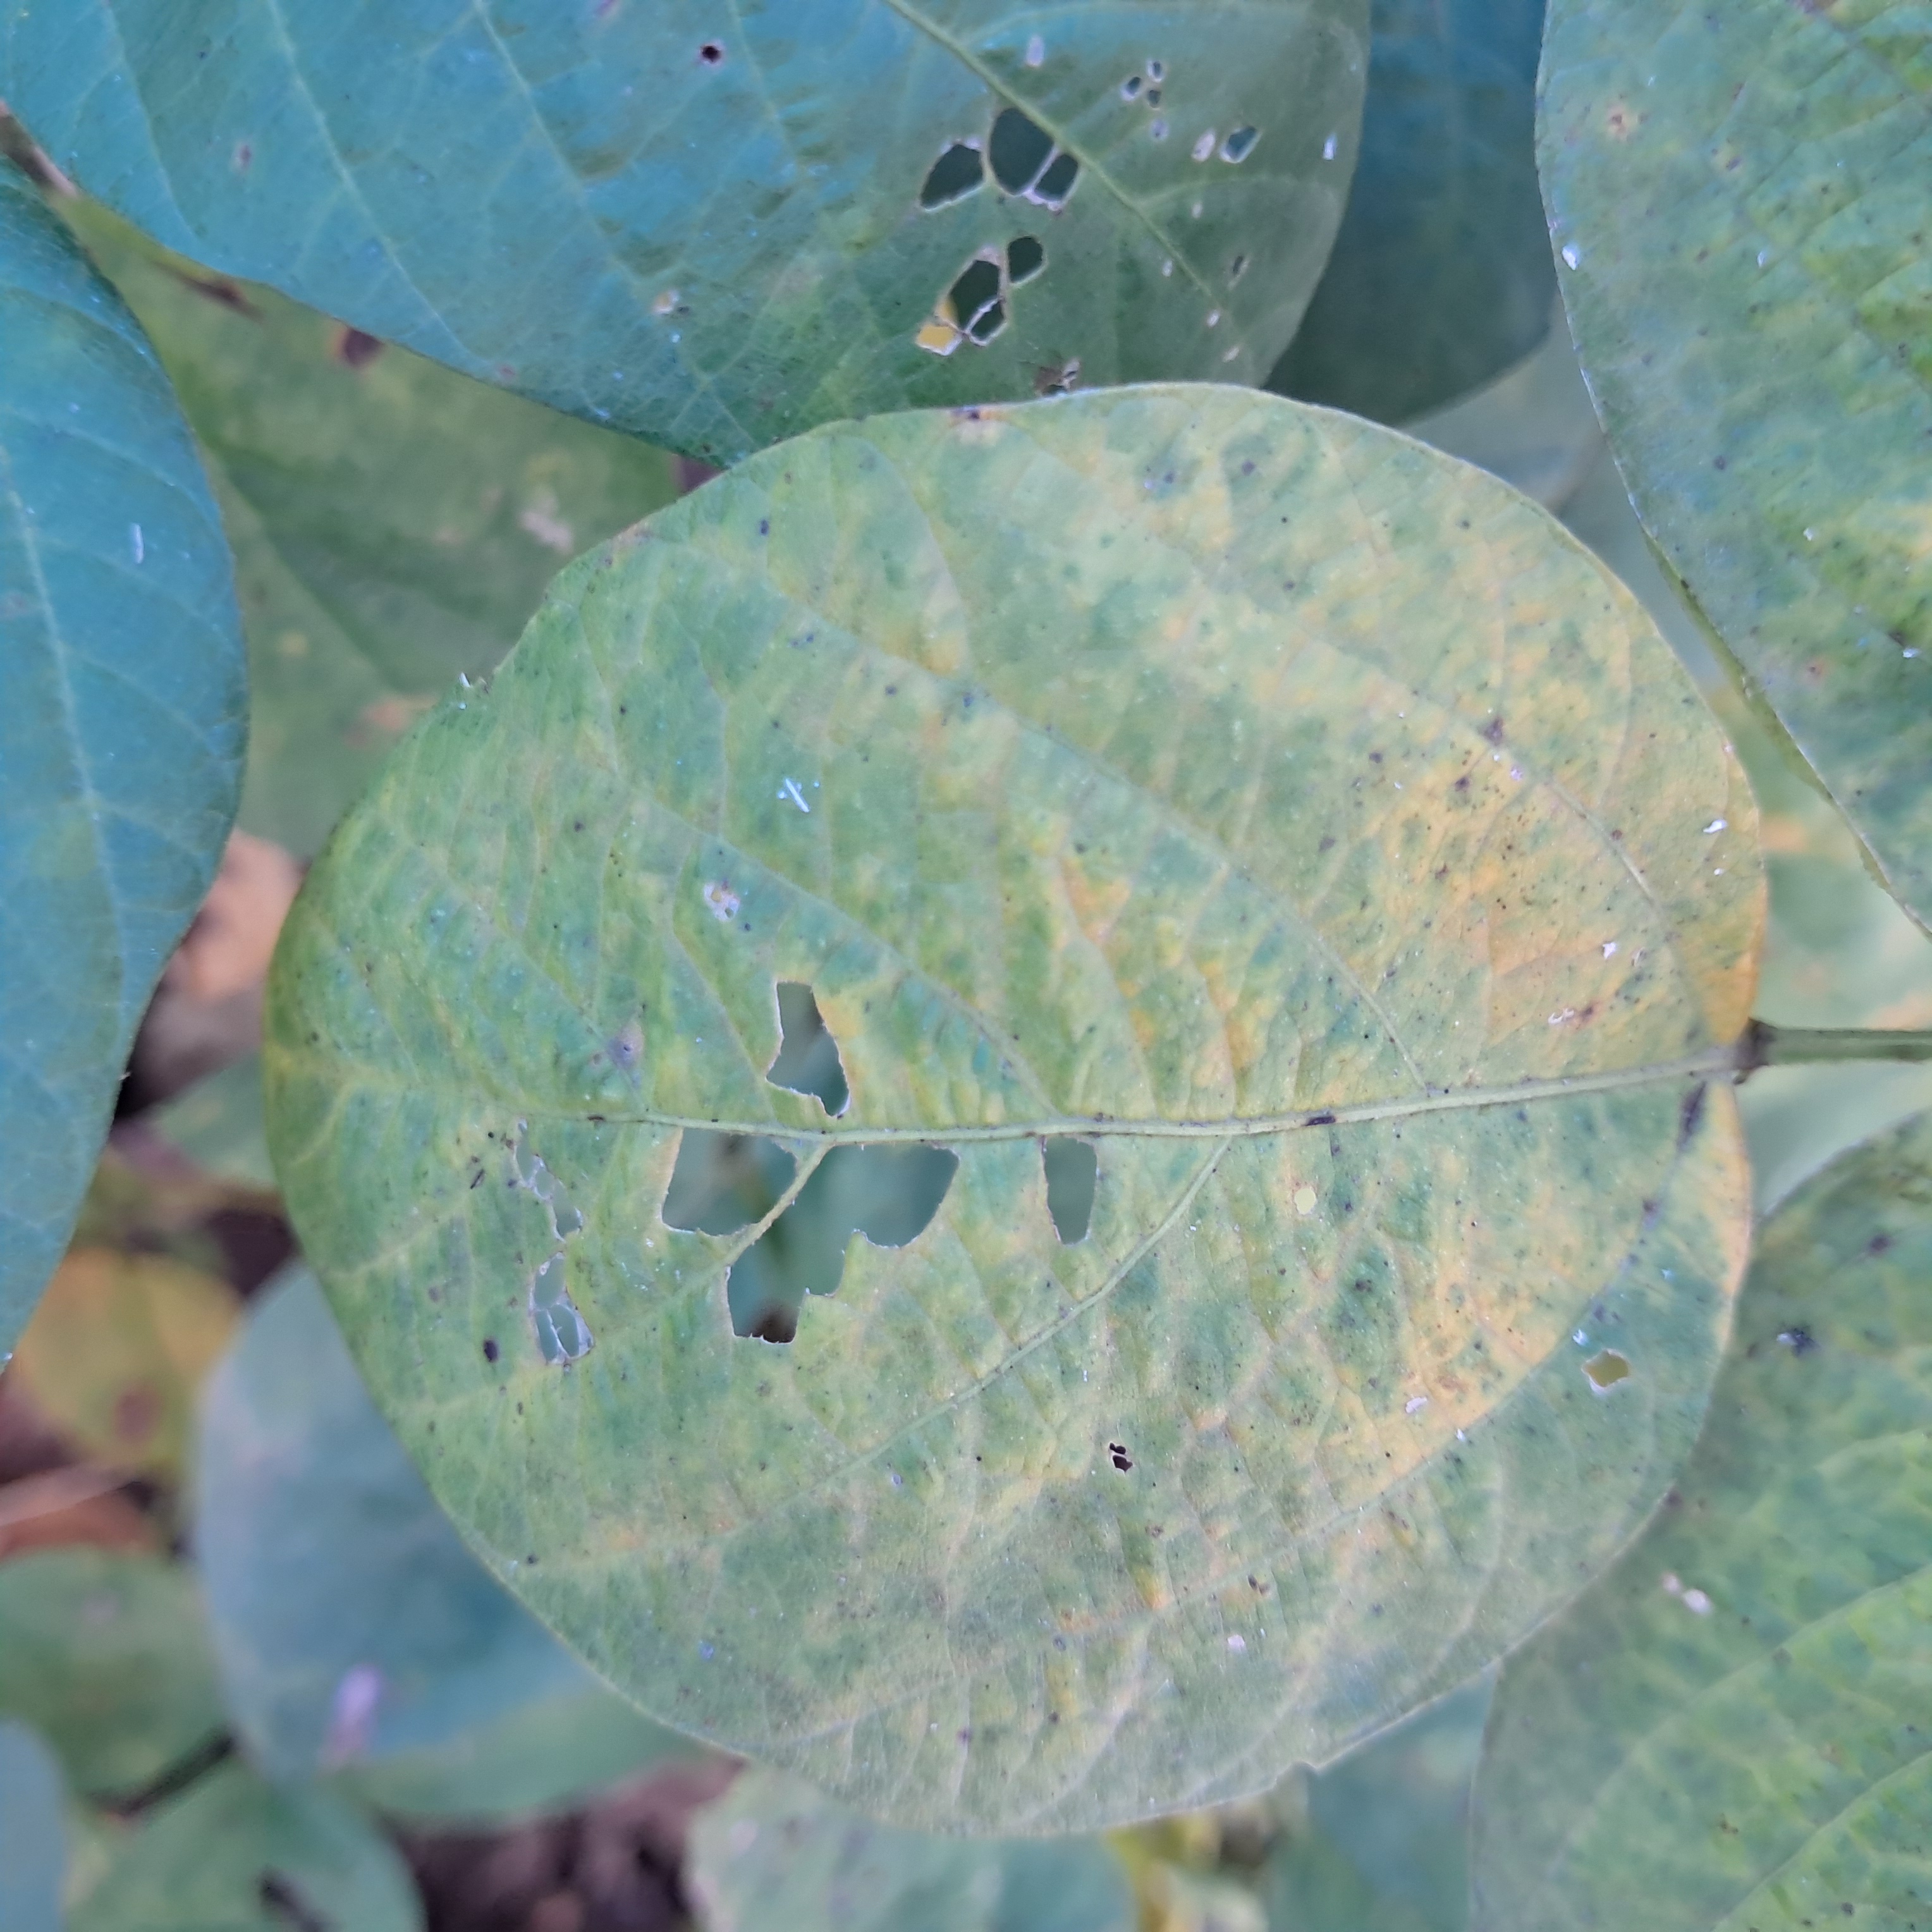
Label: Caterpillar_Semilooper_Pest